Velikanova House

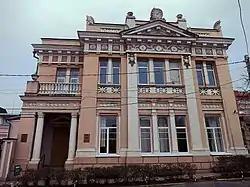

Velikanova House is a mansion and an architectural monument in the city of Rostov-on-Don, Russia. It was built in 1884–1890 on the project of architects Nikolay Doroshenko and Nikolay Sokolov. Today the building is occupied by .